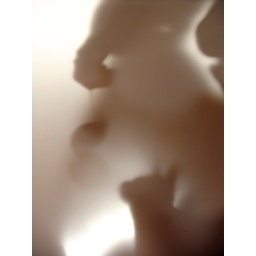
We were decorating the Christmas tree today... and the cat (and someone else) went crazy over one of the ornaments...